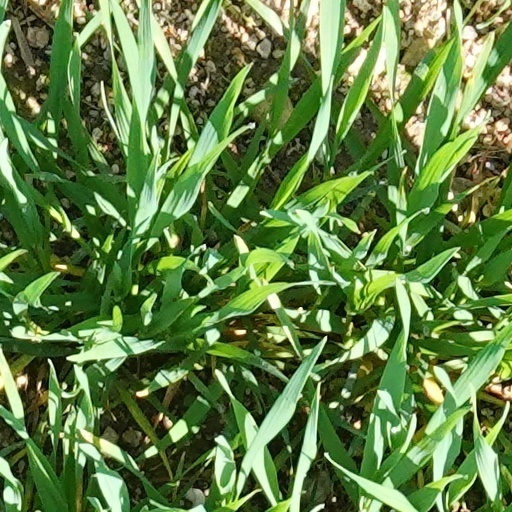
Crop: wheat